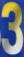
Number: 3